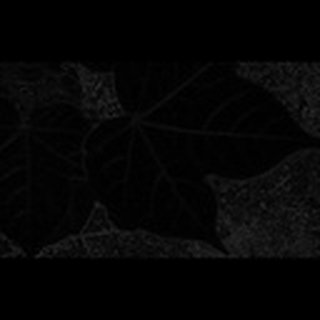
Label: healthy_cotton